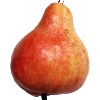
Label: red_pear